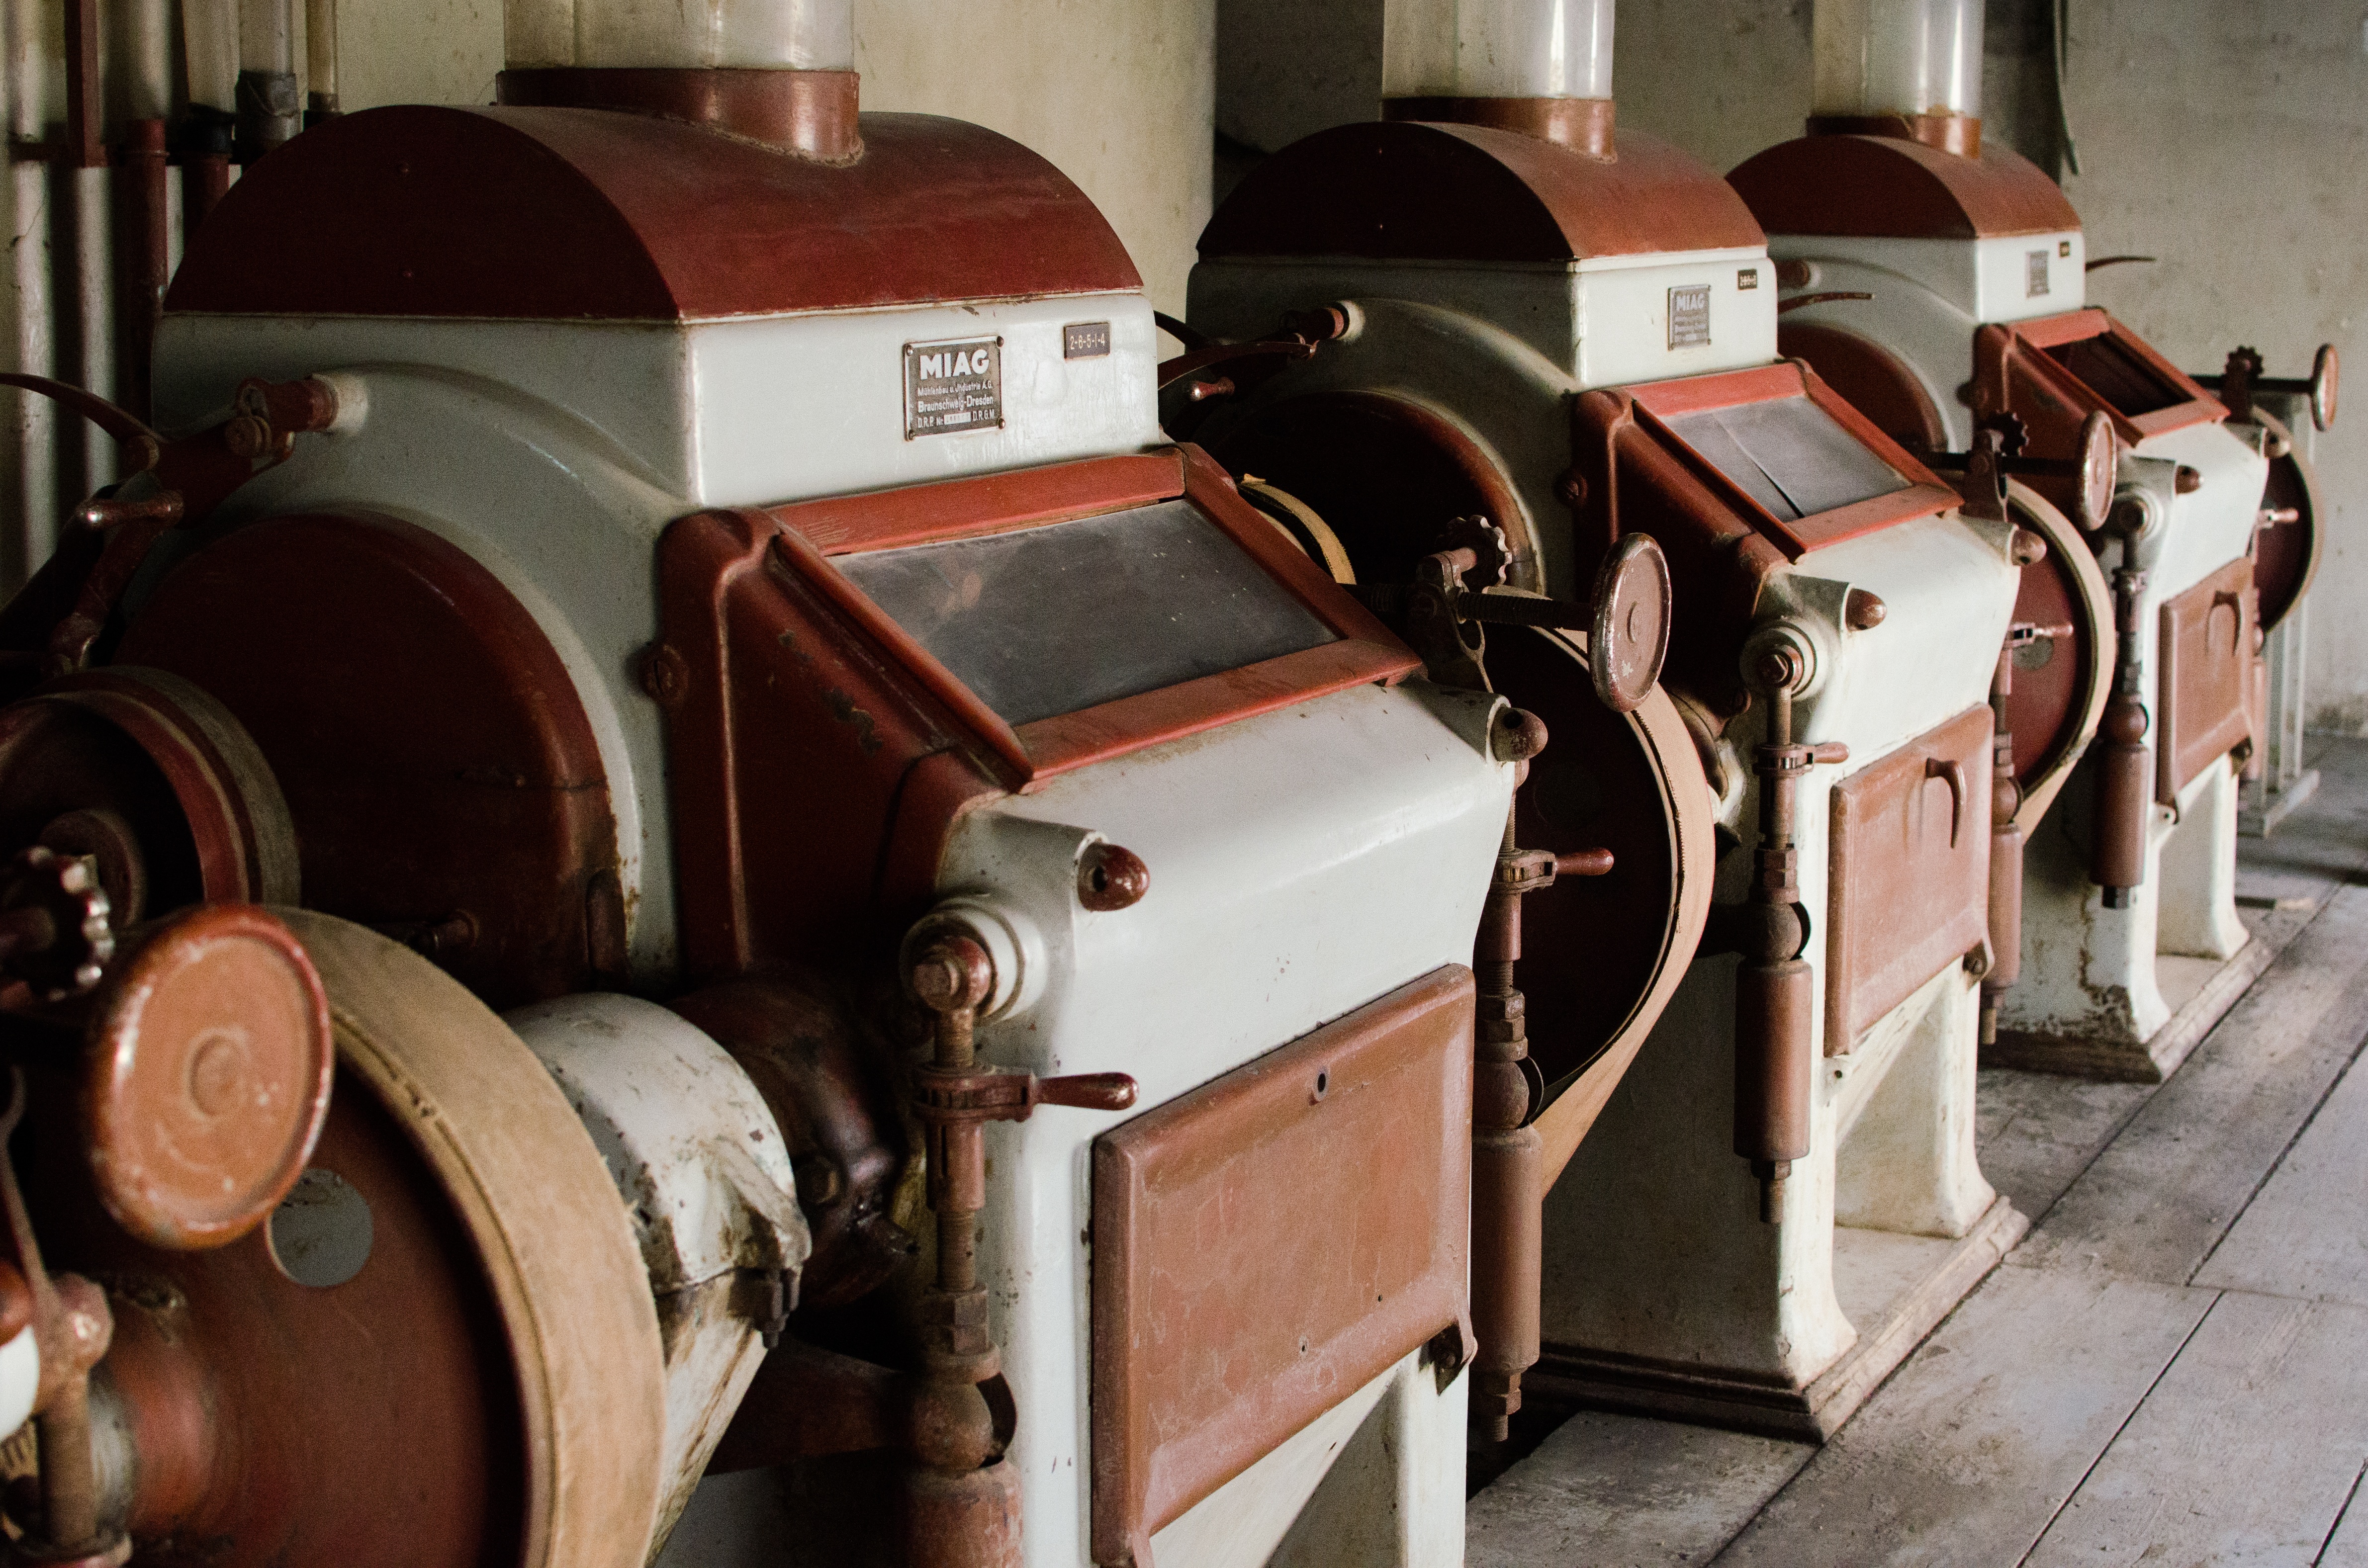
wood, old, abandoned, machine, factory, industry, engine, steam engine, abandoned factory, man made object